Bromont

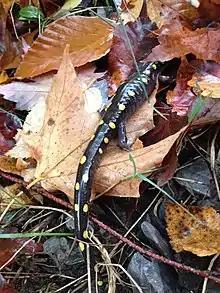
A spotted salamander on Mont Gale

The environment within Bromont's city limits has allowed special ecosystems to develop; indeed, mountainous terrain, the presence of water in the form of lakes, creeks, and the river, the blend of trees, and the expanse of prairie permit various flora and fauna to flourish there. On Mount Gale, it is possible to observe species of amphibians that only thrive at higher elevations; the lakes harbour many species of fish, amphibians, water birds, turtles, and aquatic mammals such as muskrat.